Mary Ann Tripp

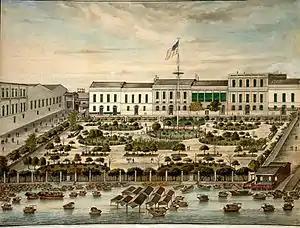
"The American Garden," Guangzhou (Canton), China, c. 1845 (public domain).

In 1830, Mary Ann (Hathaway) Tripp became the first American woman to visit China and also the first American woman to circumnavigate the Earth while sailing with her husband in his capacity as captain of a merchant vessel bound for Guangzhou (Canton). She also visited The Philippine Islands during this historic trip. According to her hometown newspaper, "The Fairhaven Star":